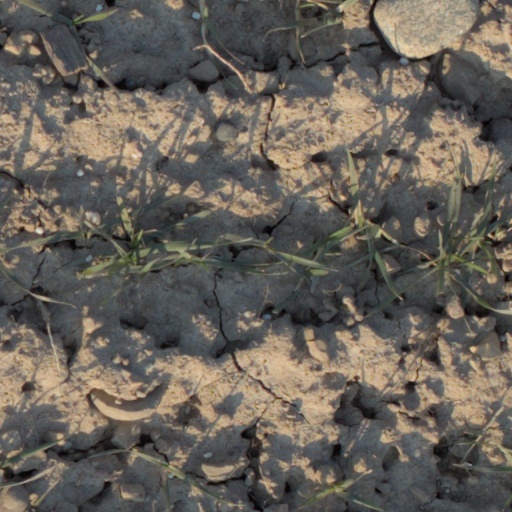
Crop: wheat